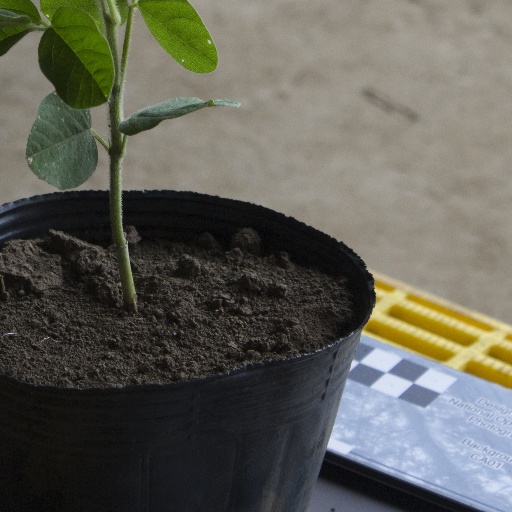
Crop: soybean